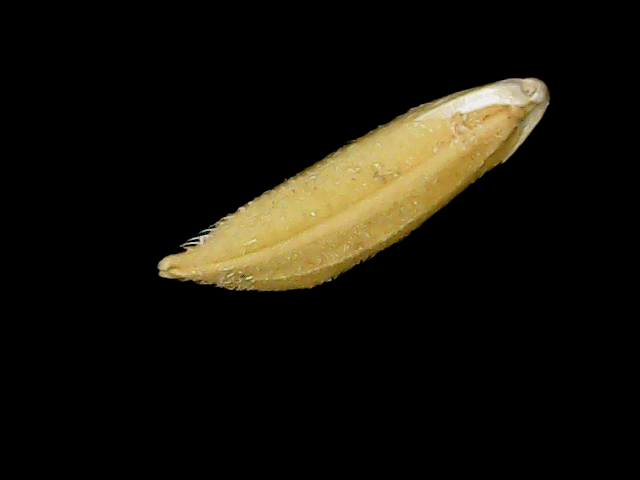
Rice variety: Binadhan07